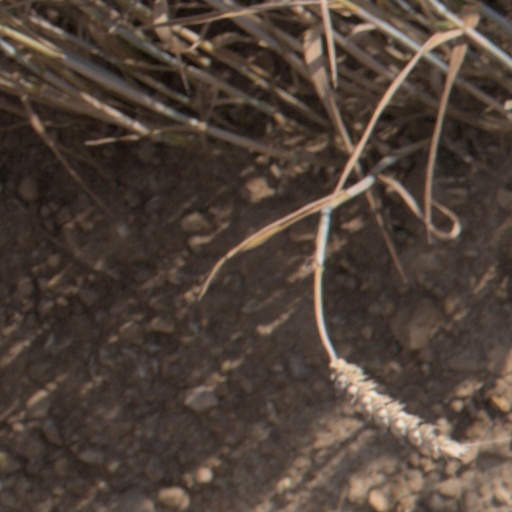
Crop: wheat